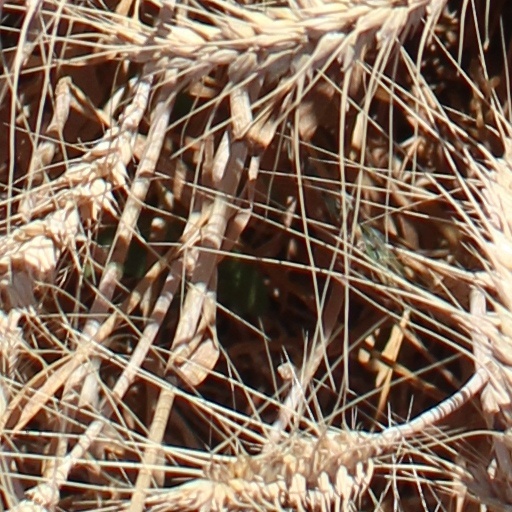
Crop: wheat